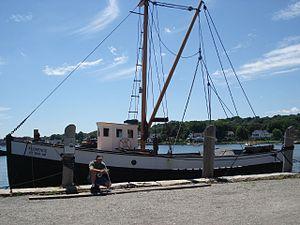
Le Florence au Mystic Seaport ( Connecticut)
Le Mystic Seaport, ou « musée de l'Amérique et de la mer », est considéré comme un musée maritime vivant. Il est remarquable tant pour sa grande collection de voiliers et bateaux à flot, que pour sa reconstitution d'un village maritime du XIXᵉ siècle, ses artisanats traditionnels et sa confection de tissus.